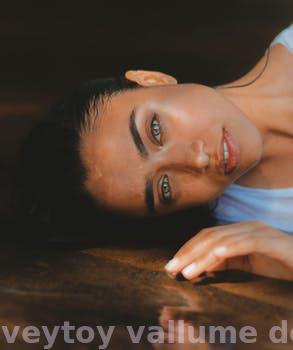
Label: Watermark